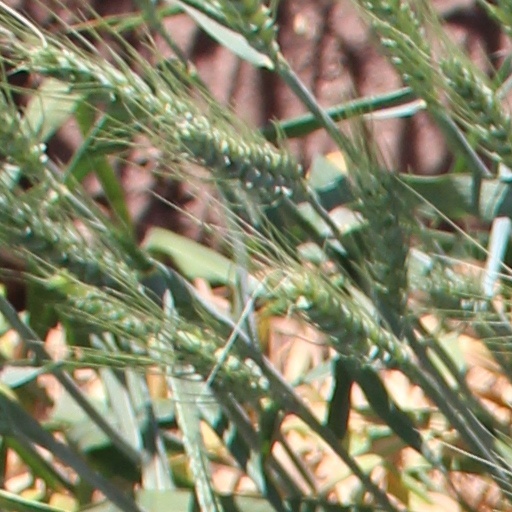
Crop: wheat